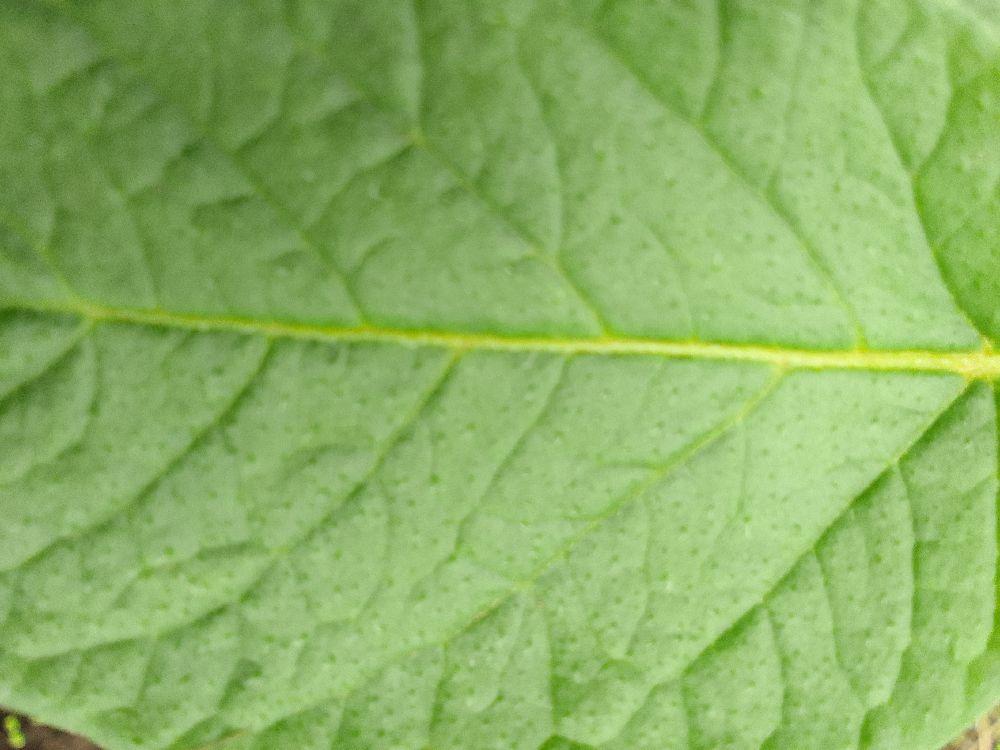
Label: Healthy